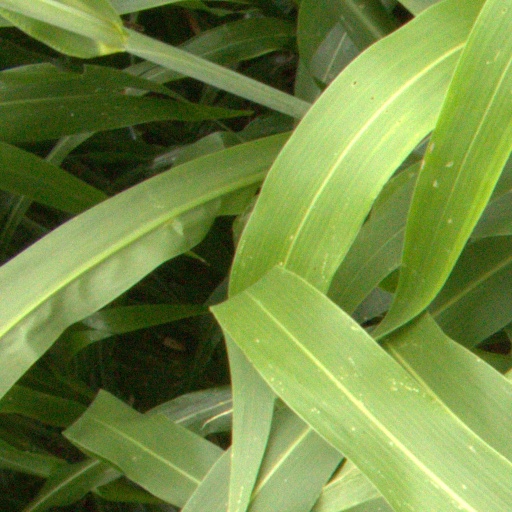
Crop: sorghum